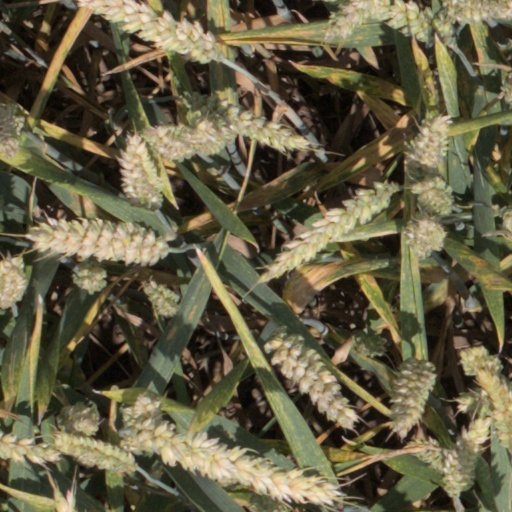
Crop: wheat